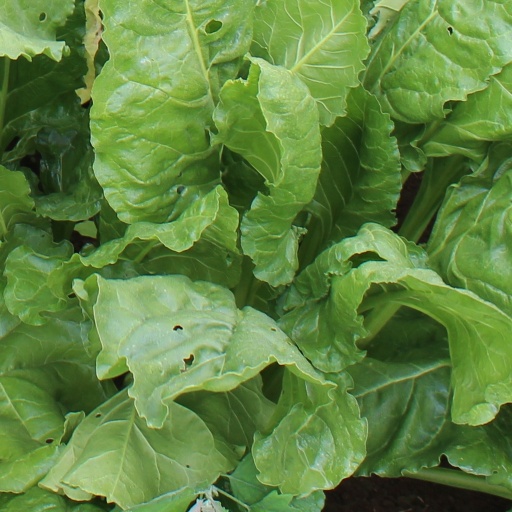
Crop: sugar beet